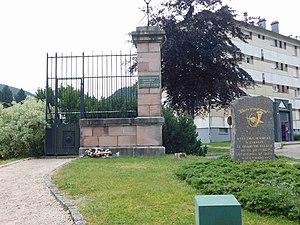
Quartier Kleber a Gerardmer
Le 29ᵉ bataillon de chasseurs à pied est une unité de chasseurs à pied de l'infanterie française.